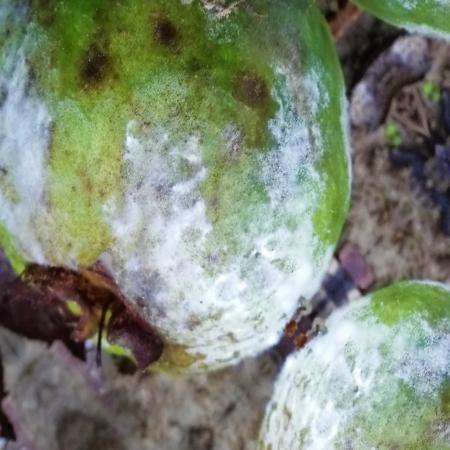
Label: Phytopthora